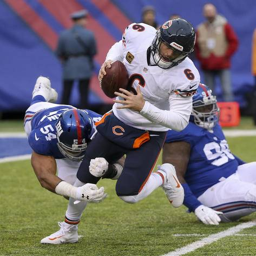
american football player is sacked by american football player during the fourth quarter of a football game